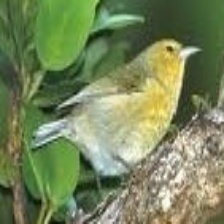
Species: ANIANIAU
Scientific name: MAGUMMA PARVA